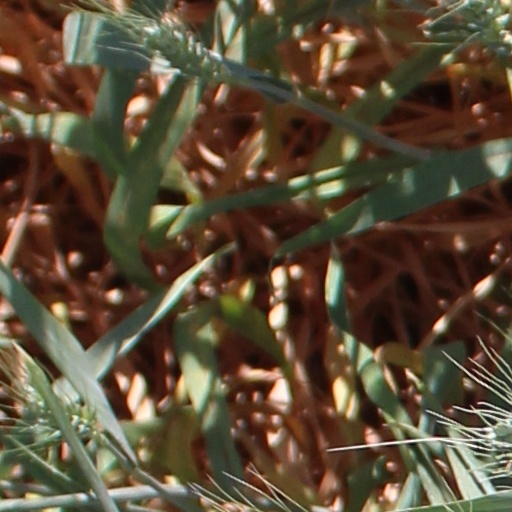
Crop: wheat